Laolong

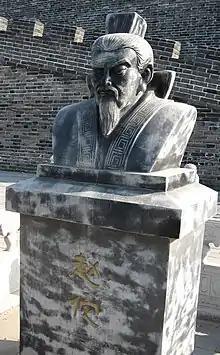
A_statue_of_Zhao_Tuo

The name of the town was changed to different Chinese characters, although the pronunciation did not change.